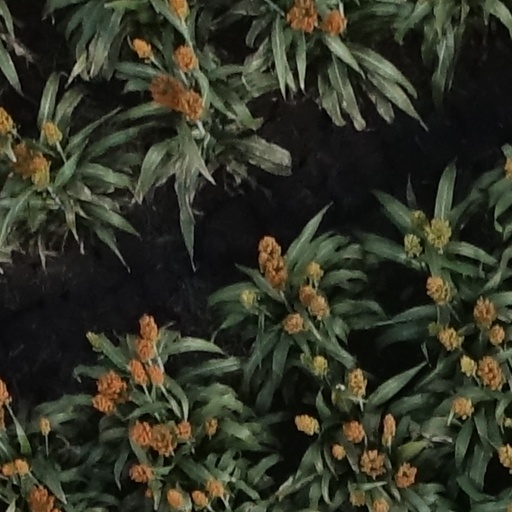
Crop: sorghum